Brett Young (singer)

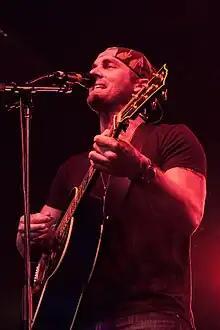
Young in 2015

Brett Charles Young (born March 23, 1981) is an American country pop singer, songwriter and guitarist from Anaheim, California. He was a college baseball pitcher but took up songwriting after an elbow injury. His self-titled debut EP, produced by Dann Huff, was released by Republic Nashville on February 12, 2016. The lead single, "Sleep Without You", was released on April 11th that year and he had a major success with a follow-up single, "In Case You Didn't Know". He released his second major label album "Ticket to L.A." in 2018, and the third, "Weekends Look a Little Different These Days", in 2021.